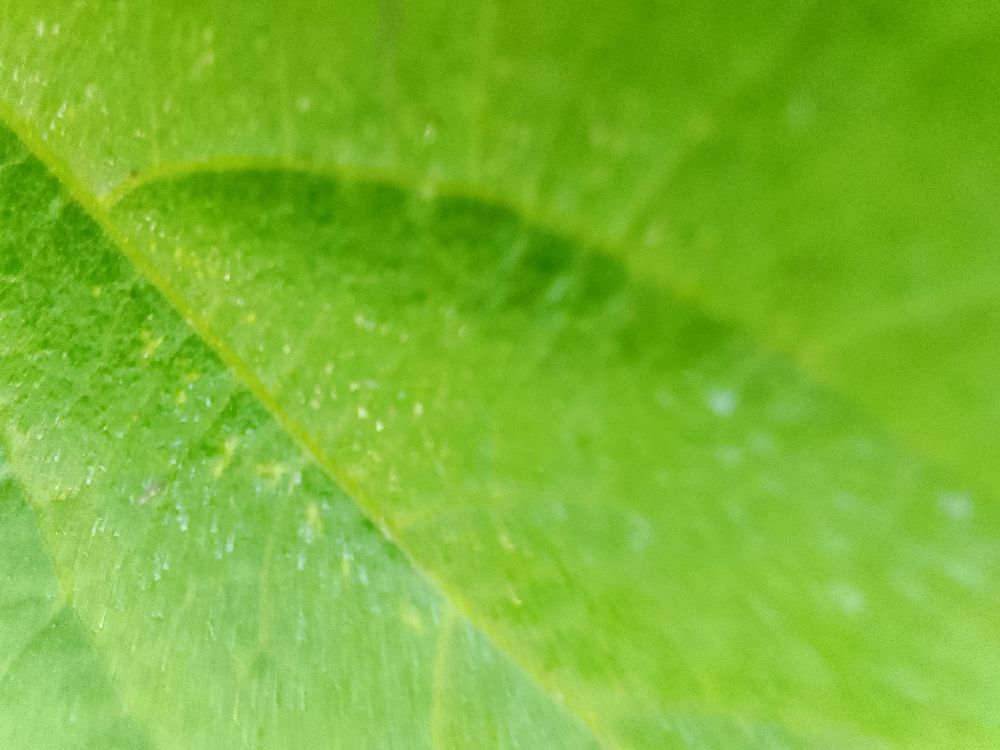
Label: healthy